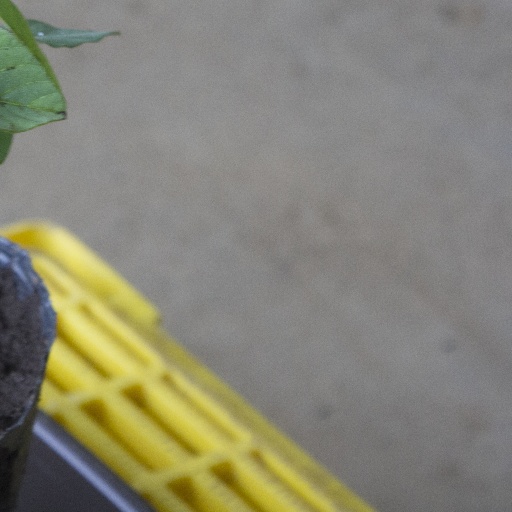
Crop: soybean